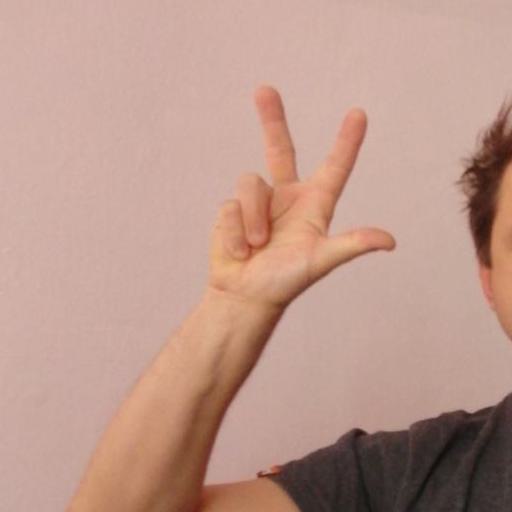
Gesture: three2